Opheusden railway station

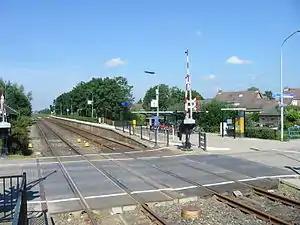
Opheusden railway station in 2007

Opheusden is a railway station located in Opheusden, Netherlands. The station opened on 1 November 1882 and is on the Elst–Dordrecht railway. Train services are operated by Arriva. The station temporarily closed between 1890 and 1898. Between 1882 and 1890, this station was called Dalwagen(straat).